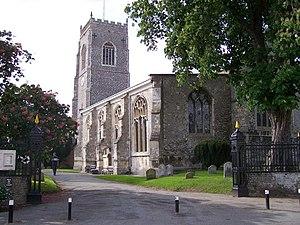
Framlingham est une petite ville dans le Suffolk en Angleterre.